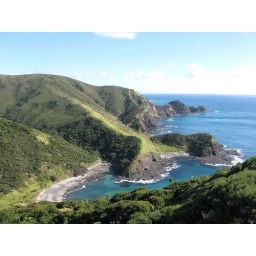
The trail went down to the beach below, and followed that green ridge over the hill to the cape on the other side.